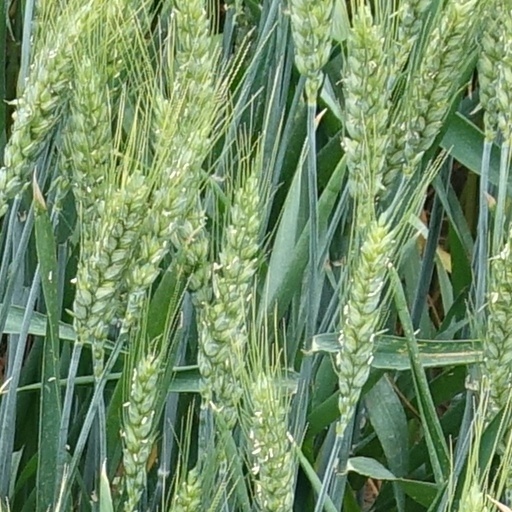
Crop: wheat